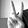
ASL letter: V